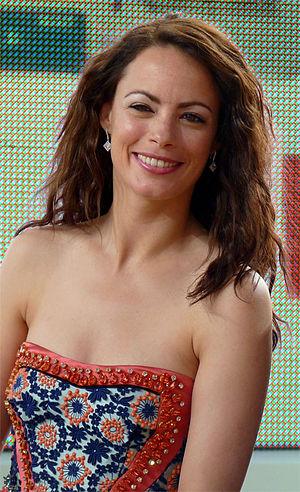
Bérénice Béjo au Festival de Cannes 2012.